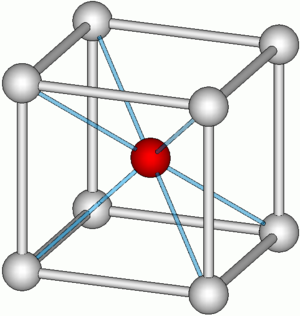
Il existe 230 types de groupes d'espace en trois dimensions, dénommés par un index numérique et un symbole d'Hermann-Mauguin, appelé aussi symbole international. Le symbole est parfois donné avec des espaces pour une meilleure lisibilité. À chaque type de groupe ponctuel de symétrie cristallographique correspond un ou plusieurs types de groupe d'espace.
En cristallographie, le système cristallin cubique est un système cristallin qui contient les cristaux possédant quatre axes ternaires de symétrie.